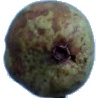
Label: Pear Stone 1